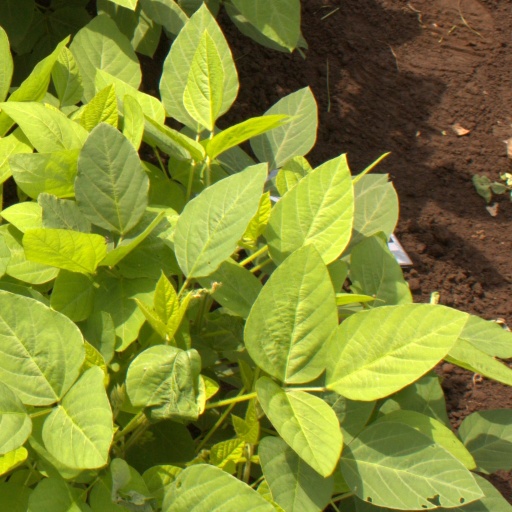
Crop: soybean